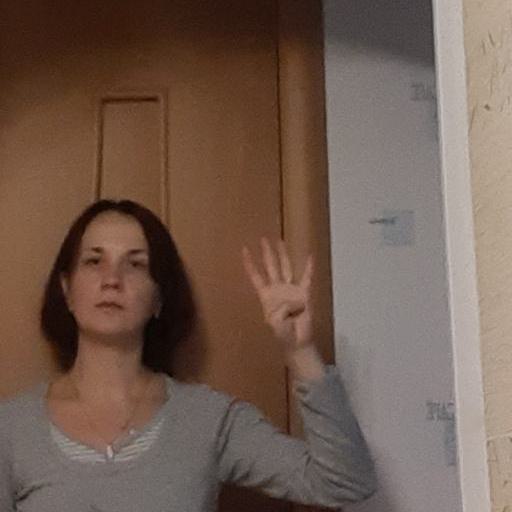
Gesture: four